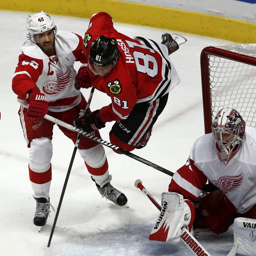
ice hockey right winger loses his balance and falls to the ice beside olympic athlete in the second period .